Farr 727

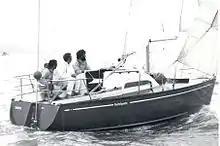
Farr 727

The Farr 727 is a recreational keelboat, built predominantly of fibreglass, with wood trim. It has a fractional sloop rig, a raked stem, a reverse transom, a skeg-mounted rudder controlled by a tiller and a fixed fin keel.